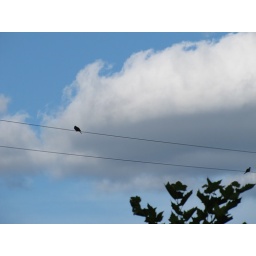
Birds perched on a telephone wire outside my grandmother's house in Cadillac, MI.